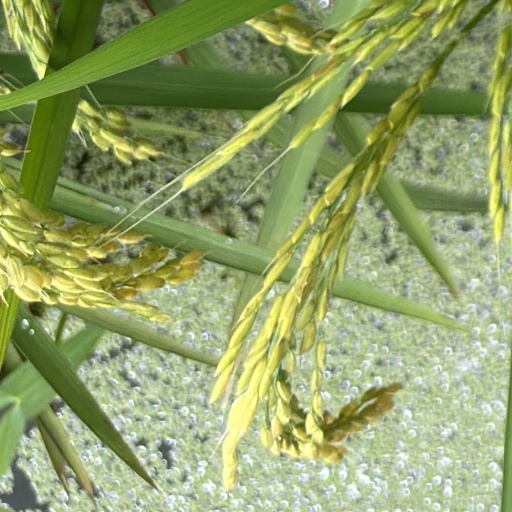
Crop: rice